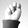
ASL letter: N